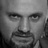
Emotion: happy